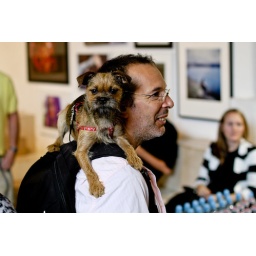
This guy was just walking around with this dog on his shoulders.